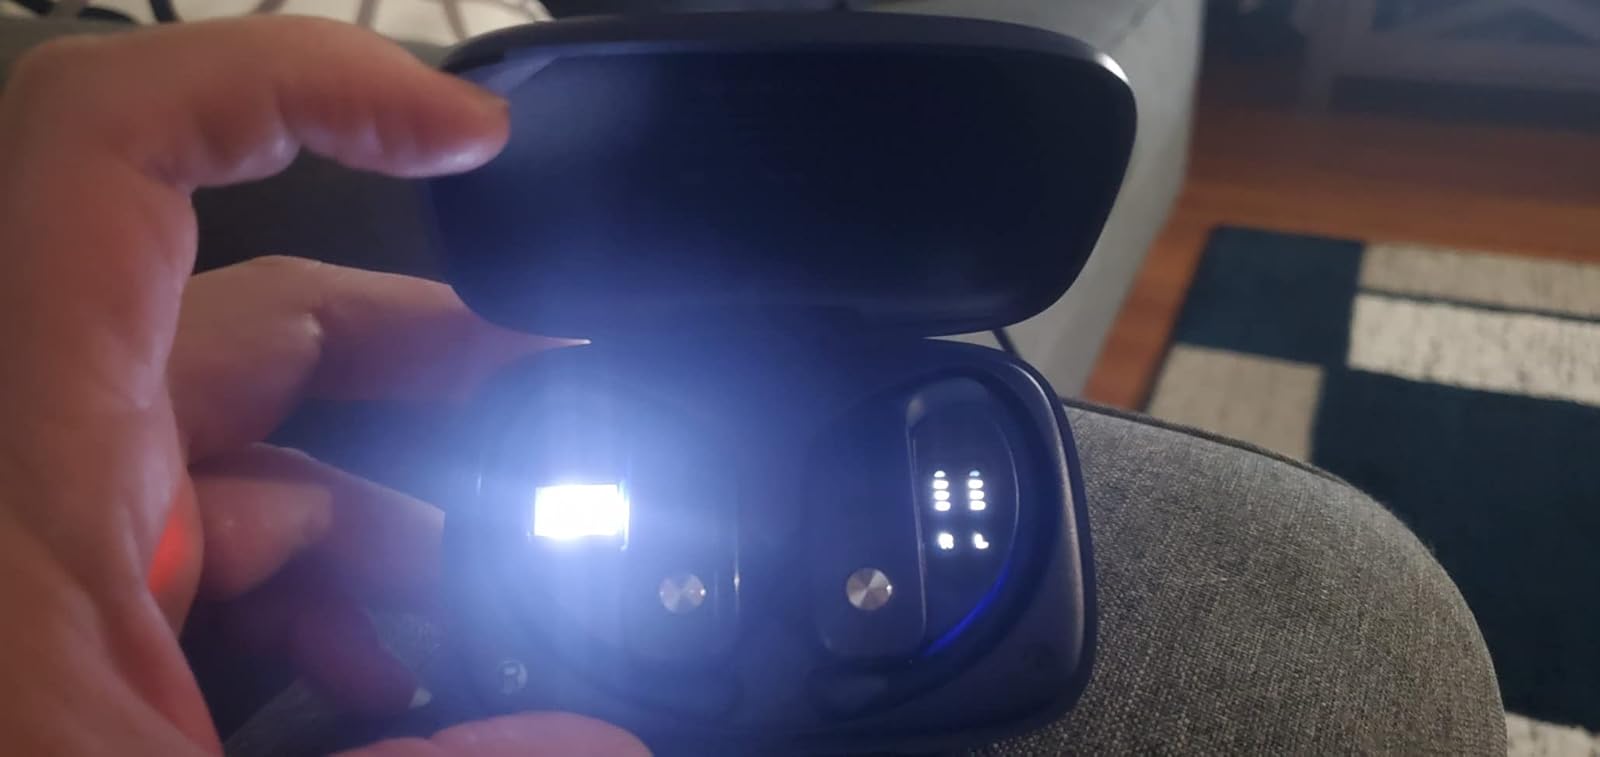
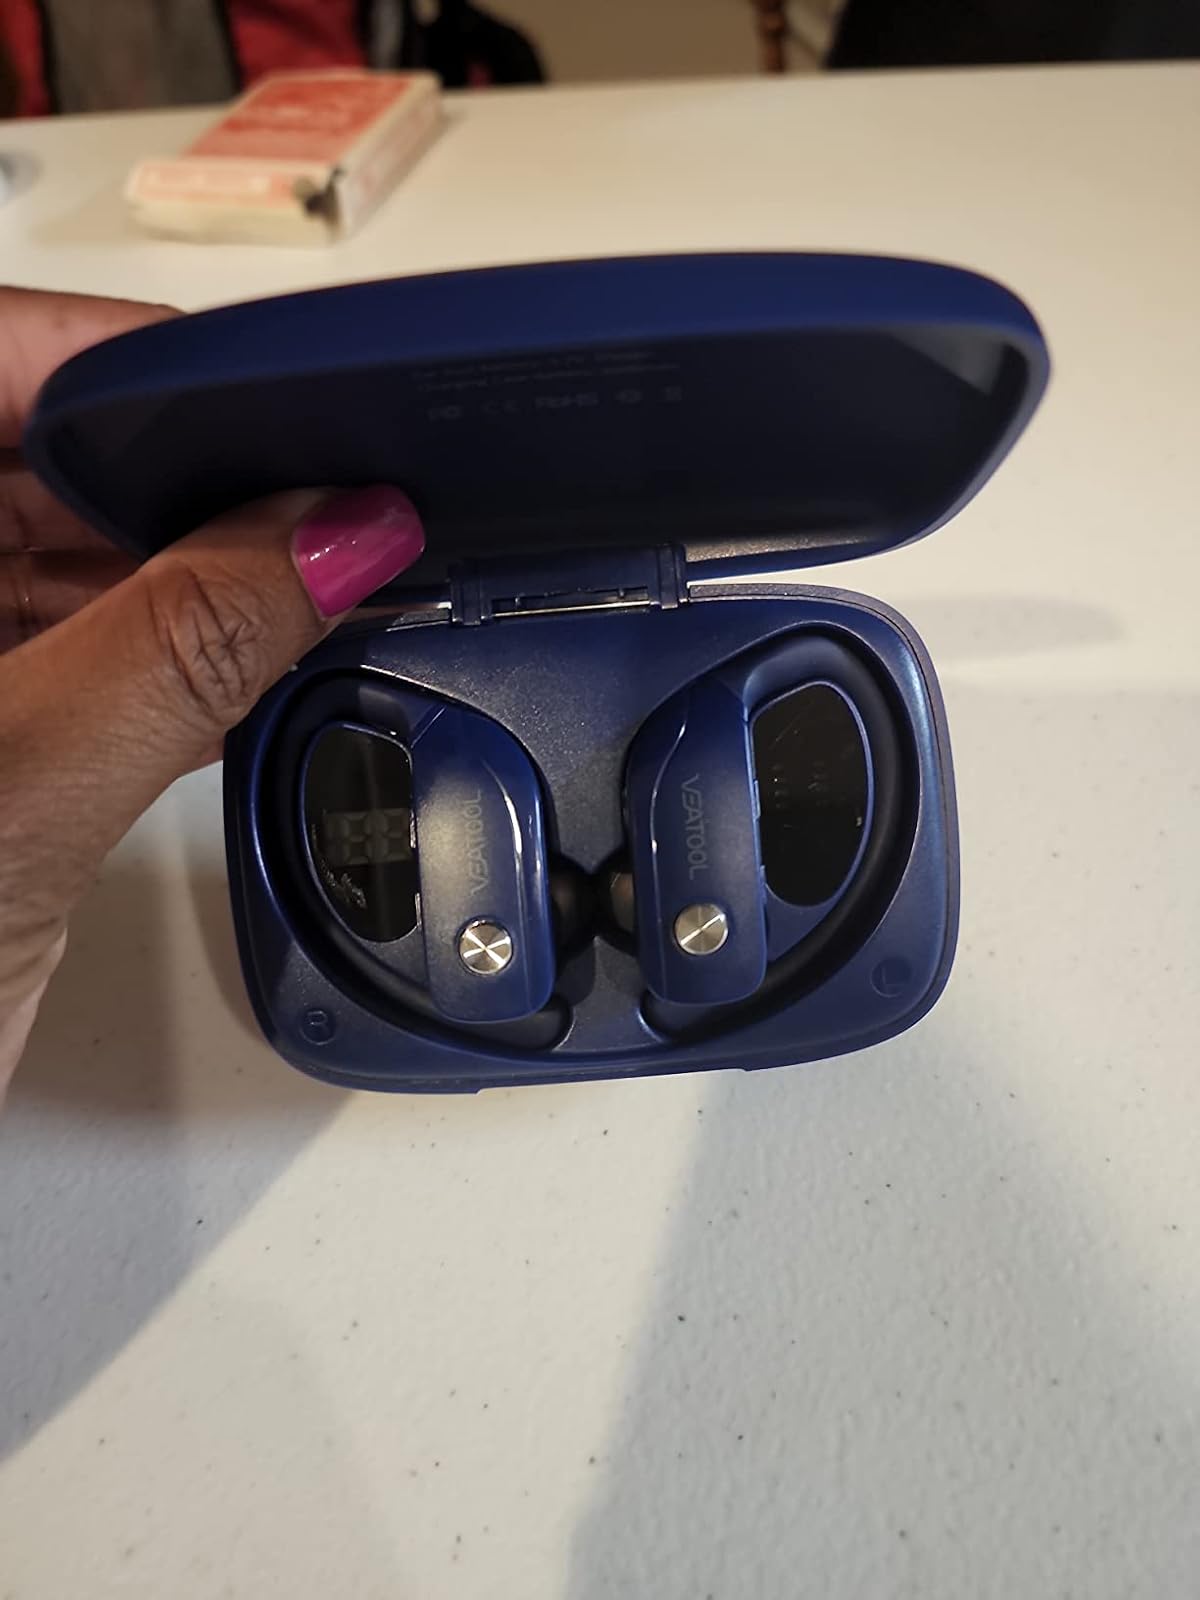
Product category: earbuds
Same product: yes